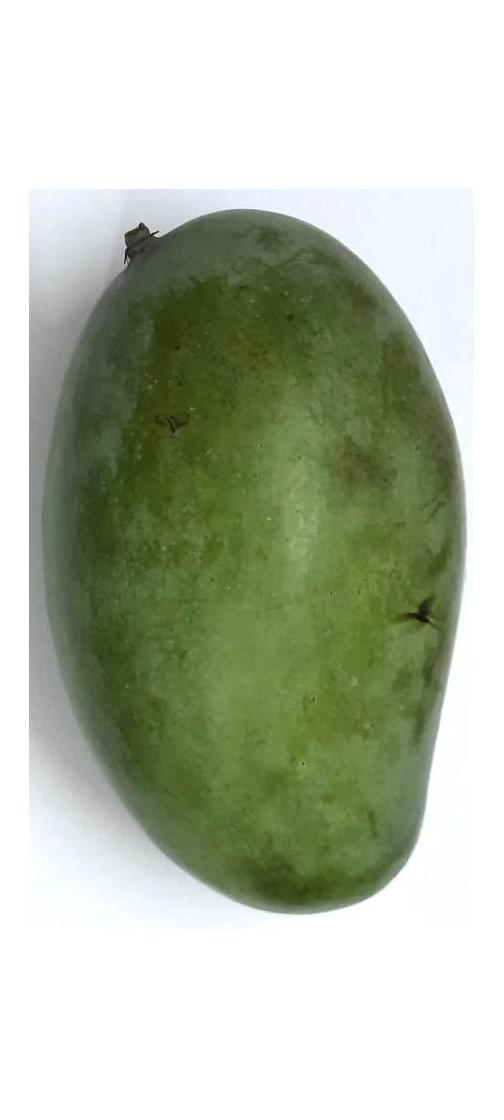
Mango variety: Amrapali